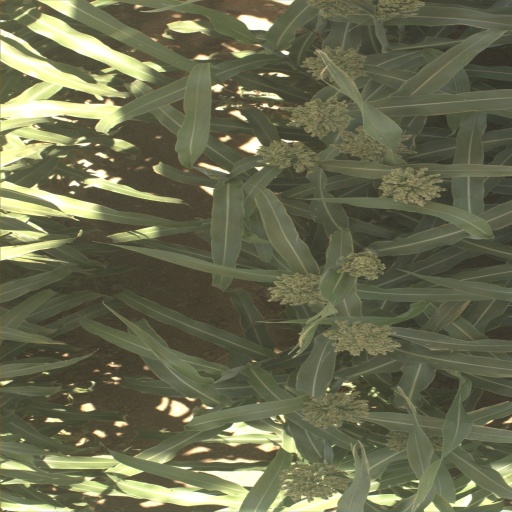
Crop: sorghum